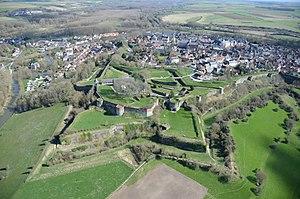
Vue aérienne de la citadelle de Montreuil-sur-Mer (Pas-de-Calais) XIIIe -XIXe siècle
Le tourisme dans la région Nord-Pas-de-Calais est principalement lié au tourisme balnéaire sur la Côte d'Opale ainsi qu'au tourisme de mémoire avec un patrimoine historique important. Le parc zoologique de Lille, dont l'entrée est gratuite, est le premier site touristique de la région. Concernant les sites payants, le centre national de la mer Nausicaá à Boulogne-sur-Mer est le plus visité, rejoint depuis peu par le Louvre-Lens ouvert en 2012.
La Citadelle de Montreuil est une citadelle royale pré-Vauban du XVIᵉ siècle située à Montreuil dans le département du Pas-de-Calais. Elle est construite sur les bases d'un château royal médiéval et classée monument historique en 1926.
Côte d'Opale est un choronyme désignant la partie du littoral nord-ouest de la France métropolitaine située au nord de la côte picarde, en face des falaises du sud-est de l'Angleterre, bordant la Manche et la mer du Nord.
Montreuil est une commune française située dans le département du Pas-de-Calais en région Hauts-de-France.